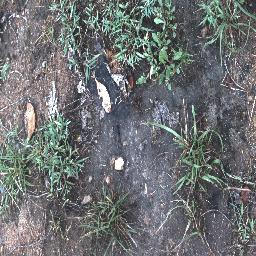
Label: negative